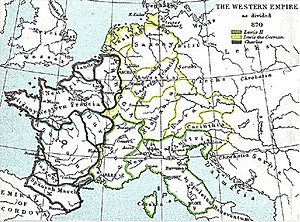
Frankerriget / Frankerriget under Karolingerne / Karl den Store
Karl den Stores rige overlevede dets grundlægger, og det dækkede store dele af Europa mellem 795 og 843, da en delingsaftale opsplittede det mellem hans sønnesønner:  Burgunderne og de mellemste frankere blev underlagt Lothar 1. (grønt), østfrankerne, bajrerne og sakserne kom under Ludvig den Tyske (gult), mens Karl den Skaldede regerede over vestfrankerne (violet).
Frankerriget var et kongerige i den tidlige Middelalder. Det eksisterede fra det 5. til det 9. århundrede, og det har fået navn efter frankerne, der egentlig var flere stammer, som havde søgt tilflugt i Gallien. Ved dygtighed og held blev frankerriget i løbet af tre hundrede år til det vigtigste rige i Vesteuropa, og ud fra det opstod nogle århundreder senere både Frankrig, Tyskland og en række mindre stater. Frankerriget udviklede sig efter det vestromerske riges sammenbrud til et magtcentrum og senere til en stormagt i Vesteuropa. Det blev først regeret af kongedynastiet merovingerne, men senere – i storhedstiden – af karolingerne. Højdepunktet af magt og udstrækning nåede riget under Karl den Store.